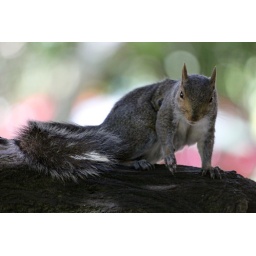
I saw this cute guy whilst walking in the Company Gardens in Cape Town